Daily life of the Etruscans

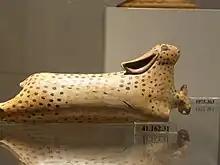
"Aryballe" (vase) in the shape of a dead hare.

The Etruscans' basic diet consisted mainly of cereal porridge and vegetables. Salt and freshwater fish were certainly part of the diet. Meat consumption was linked to ritual sacrifices and eaten on religious feast days. The hare, depicted on vases in hunting scenes, was a highly prized game animal. Many kitchen utensils, colanders, "amphorae", vases, bronze ladles and typical fish plates are on display in European museums, including the Altes Museum, the Louvre and the National Etruscan Museum at Villa Giulia.